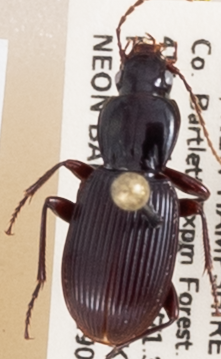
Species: Pterostichus tristis
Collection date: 2019-06-26
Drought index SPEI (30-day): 0.362
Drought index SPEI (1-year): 1.22
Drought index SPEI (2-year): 0.998